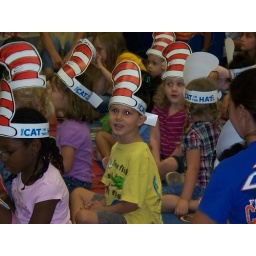
cat in the hat kids